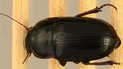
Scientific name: Euryderus grossus
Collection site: Central Plains Experimental Range NEON (CPER), plot CPER_003